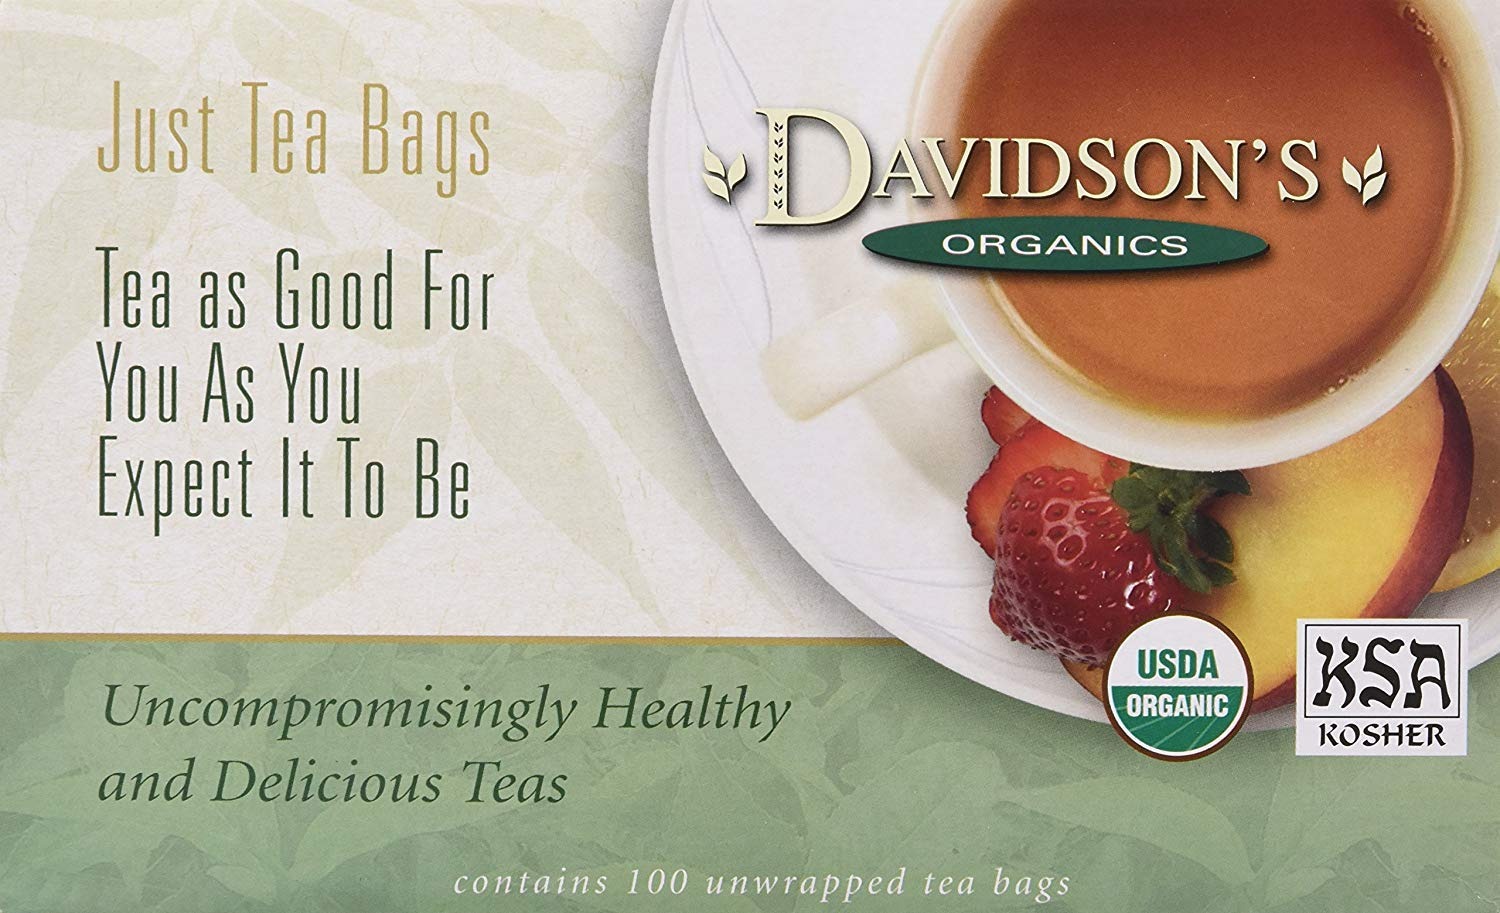
Item Name: Davidson's Organics, Raspberry Cream Caramel, 100-count Unwrapped Tea Bags
Bullet Point 1: Raspberry Cream Caramel combines raspberry essence and buttery caramel with a base of creamy chicory, barley and South African rooibos, making the blend a perfect caffeine-free dessert alternative with only 3 calories per cup. Davidson's Raspberry Cream Caramel is a rich, buttery herbal blend with fruity top notes and caramel undertones.
Bullet Point 2: LEAF TO CUP: From our farms in India to your family, Davidson’s Organics is a vertically integrated provider of premium teas at affordable prices. We grow, import, blend, package, and sell - overseeing the entire journey of our tea from the leaf cuttings to the infusion in your cup.
Bullet Point 3: ALWAYS ORGANIC: Davidson’s Organics is a 3rd generation organic tea grower delivering on its promise of providing top-notch USDA certified organic teas. Our teas are grown non-GMO & free from harmful chemicals and pesticides. We are responsibly sourced and sustainably farmed. We believe in the holistic health of our farms, farmers, plants & animals.
Bullet Point 4: A CUP OF WELLNESS: Davidson’s offers a diverse selection of tea blends for the most discerning palates. From loose leaves to tea bags & iced, and from ayurvedic to herbal, our organic teas deliver the perfect pick me up or a restful respite. Enjoy our balanced tea blends for optimal health and sipping pleasure.
Bullet Point 5: TRUST OUR TEA: Davidson's Organics was the first purveyor of fine organic teas. Since 1976, we’ve worked tirelessly to develop blends that are true reflections of their names, while being committed to sourcing healthy ingredients grown by generations of skilled small farmers. Enjoy Davidson's Organics, the organic tea that sets the standards for the highest quality.
Value: 100.0
Unit: Count

Price: 18.17